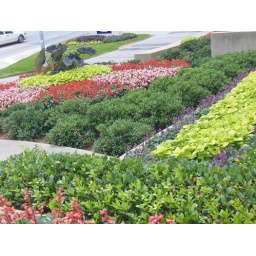
Flowers outside of office building in Atlanta